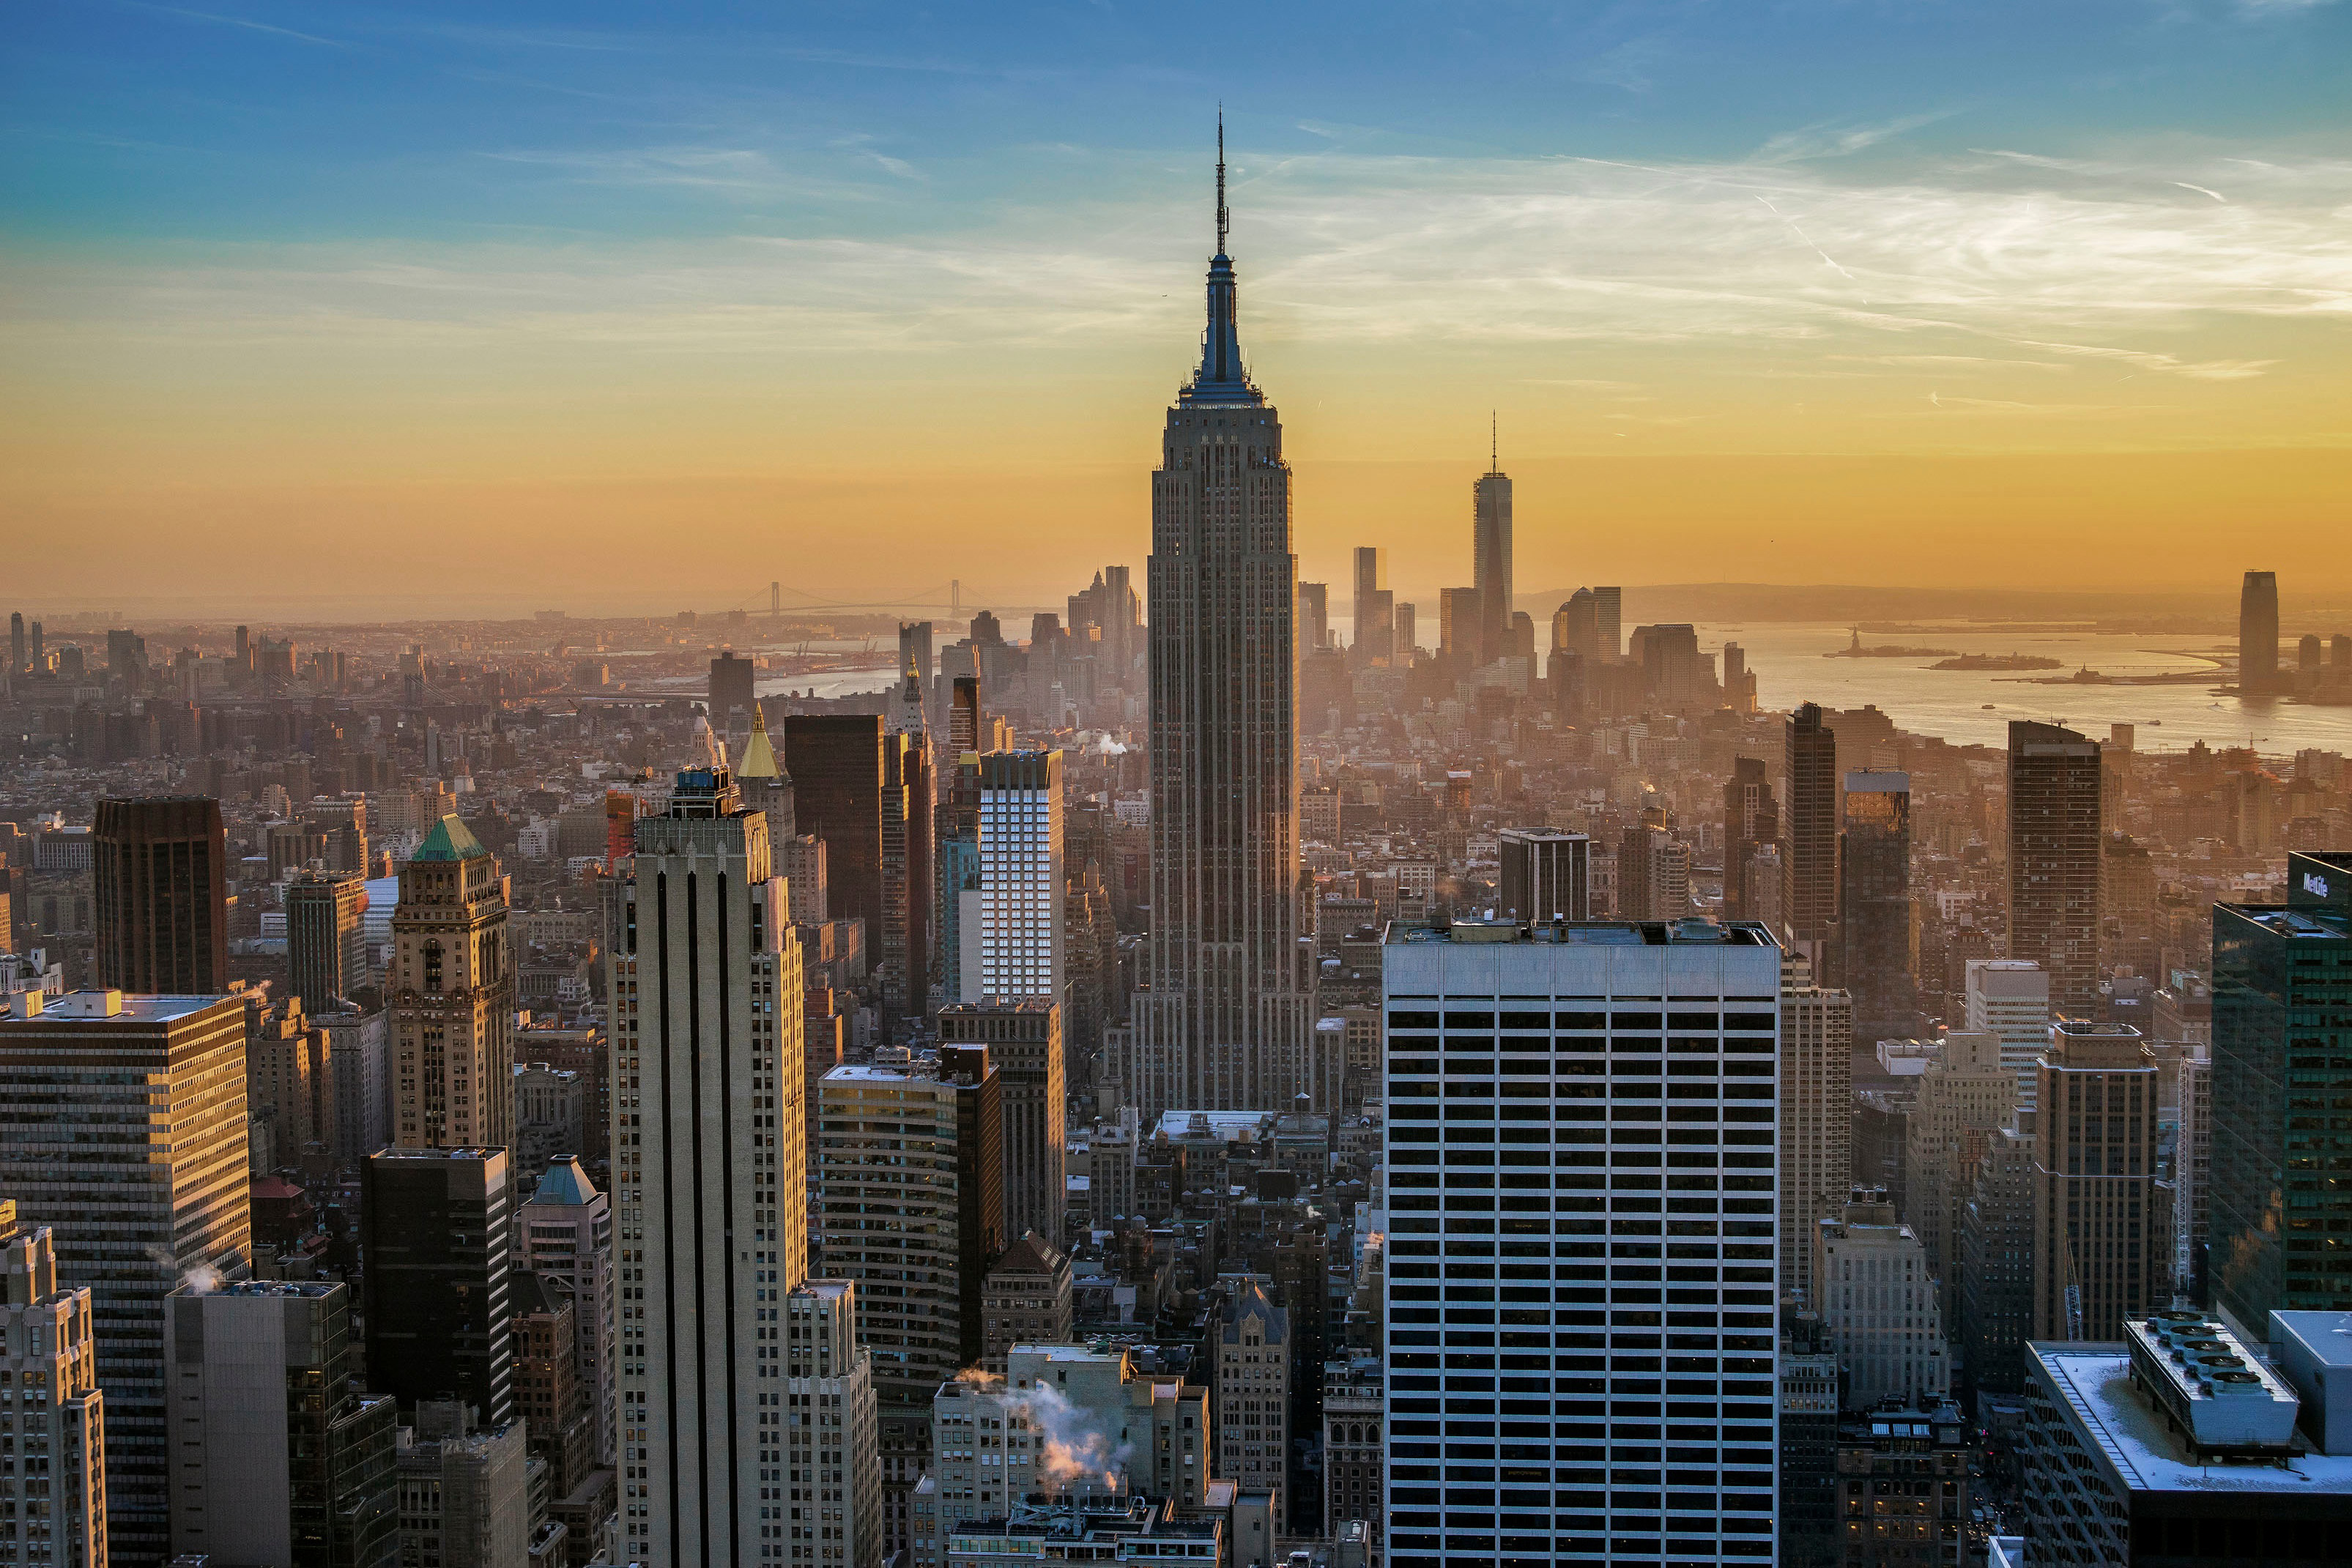
cityscape, city, metropolitan area, metropolis, skyscraper, urban area, skyline, tower block, daytime, human settlement, downtown, sky, landmark, building, tower, commercial building, morning, mixed use, real estate, dusk, aerial photography, architecture, horizon, world, evening, corporate headquarters, condominium, landscape, headquarters